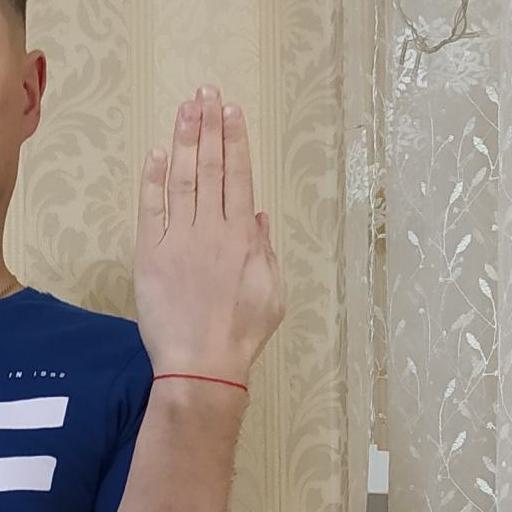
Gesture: stop_inverted